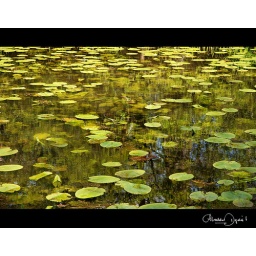
water lillies cover the lake at tatton park in cheshire